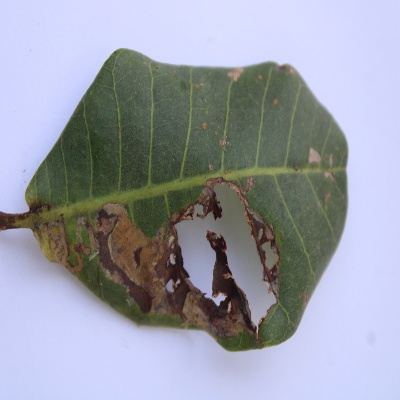
Crop: Cashew
Condition: leaf miner